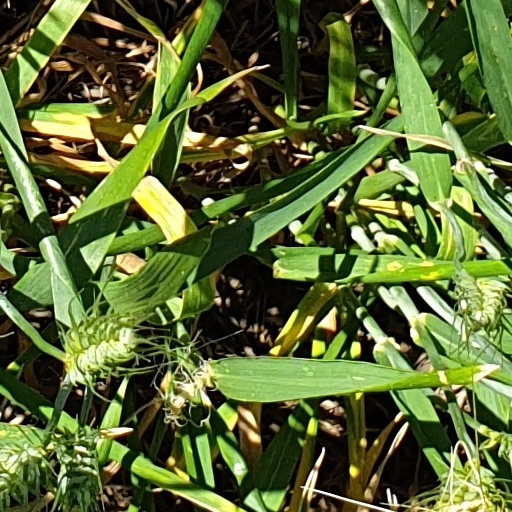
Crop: wheat